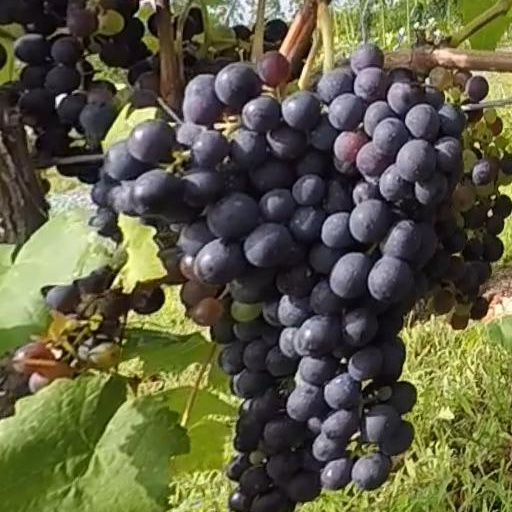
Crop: grape